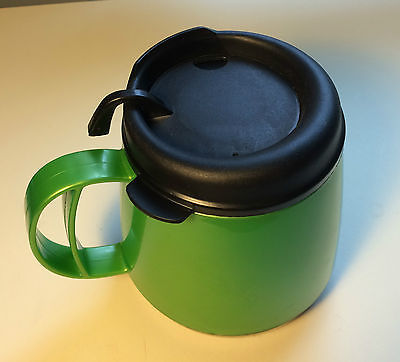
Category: mug